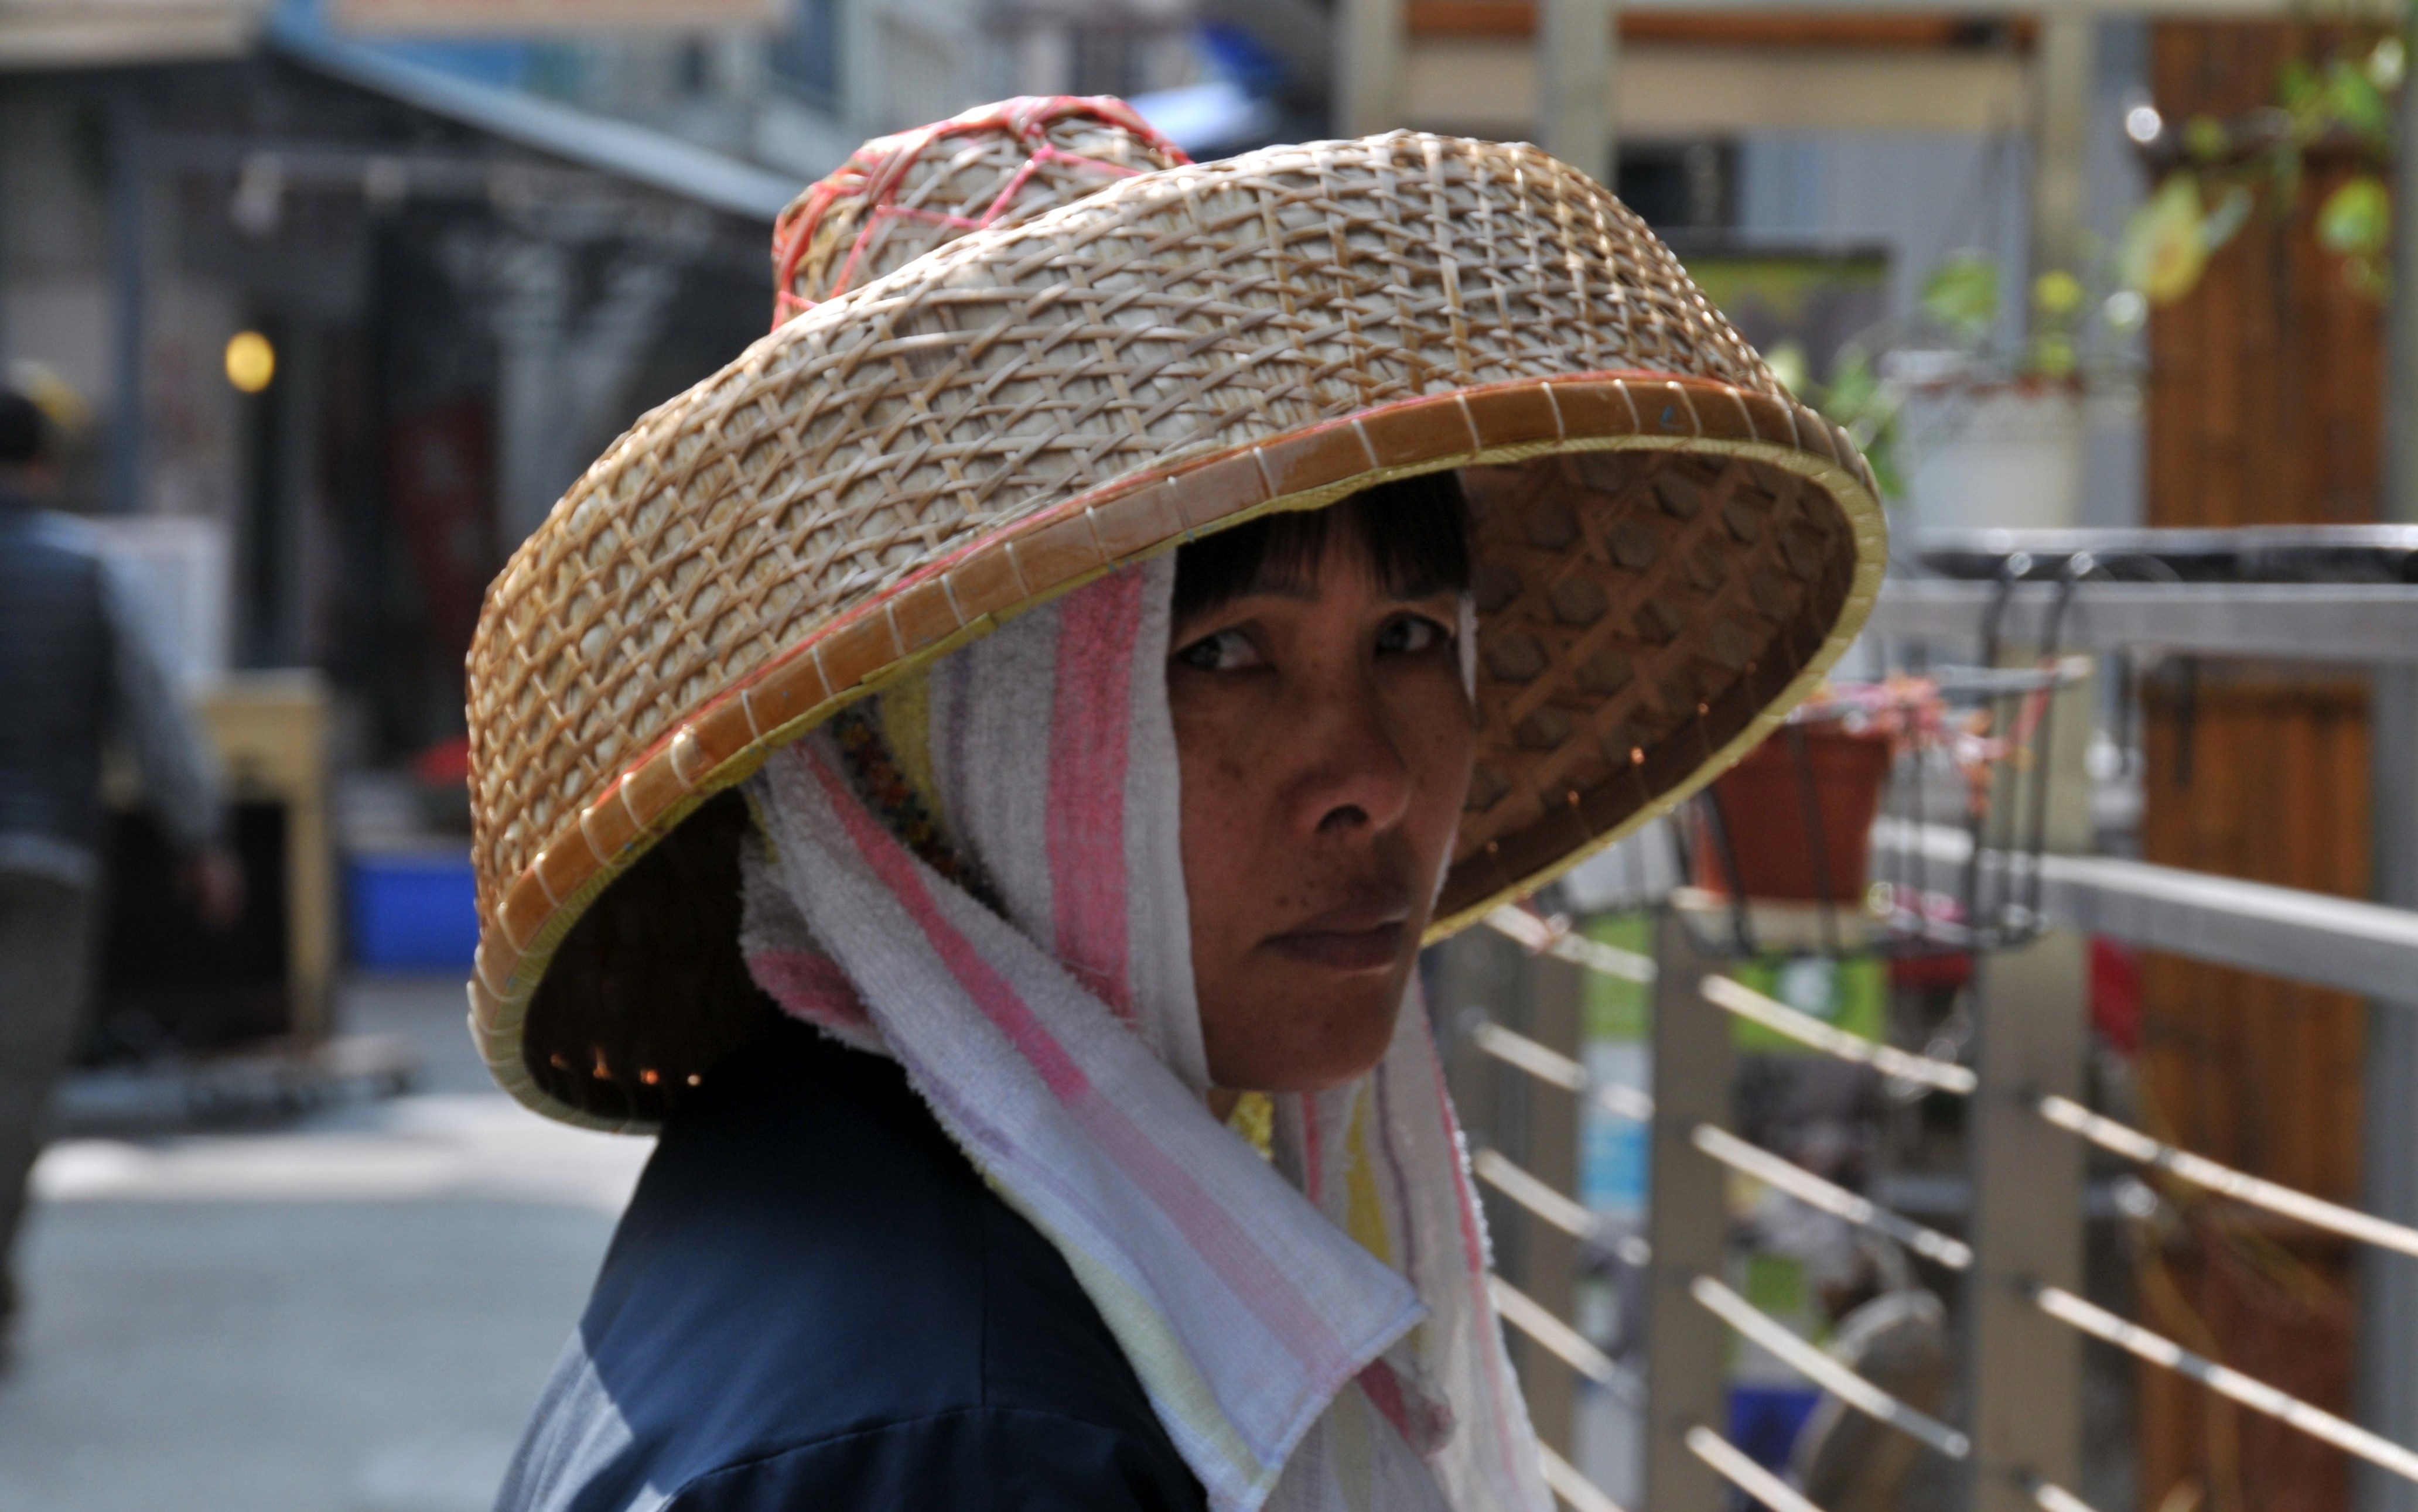
portrait, color, hat, clothing, native, china, rice straw, chinese woman